KRDA

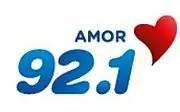
Previous logo

KRDA was one of eighteen radio stations that TelevisaUnivision sold to Latino Media Network in a $60 million deal announced in June 2022, approved by the Federal Communications Commission (FCC) that November, and completed on December 30, 2022. Under the terms of the deal, Univision agreed to continue programming the station for up to one year under a local marketing agreement.